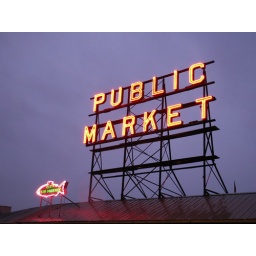
Market sign in the evening.Pike Place Marked is the oldest continually running Farmer's Market in the US.